Tina Martin

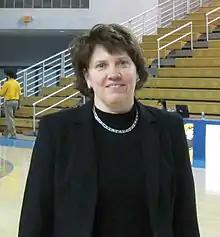

Tina Martin (born May 16, 1964) is an American former college basketball coach. From 1996 to 2017, she was the head women's basketball coach at the University of Delaware. She helped make Delaware a women's basketball power, with eleven 20-win seasons including four regular-season CAA championships. Her teams also made four NCAA Tournament appearances, in addition to five WNIT appearances. She served as an assistant coach at Seton Hall University and at UNC Wilmington where she became interim head coach on February 13, 2022 and continued to serve as head coach for the 2022–23 season.